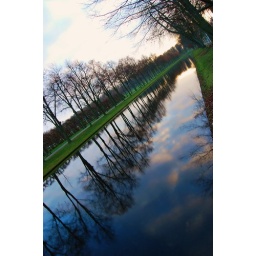
There is blue sky in a puddle sky.